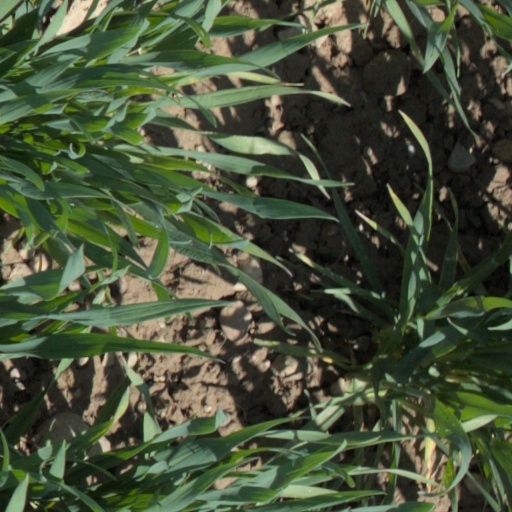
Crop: wheat